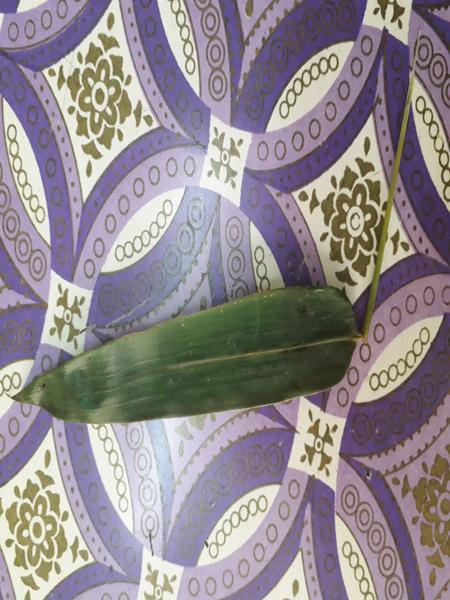
Plant: Bamboo